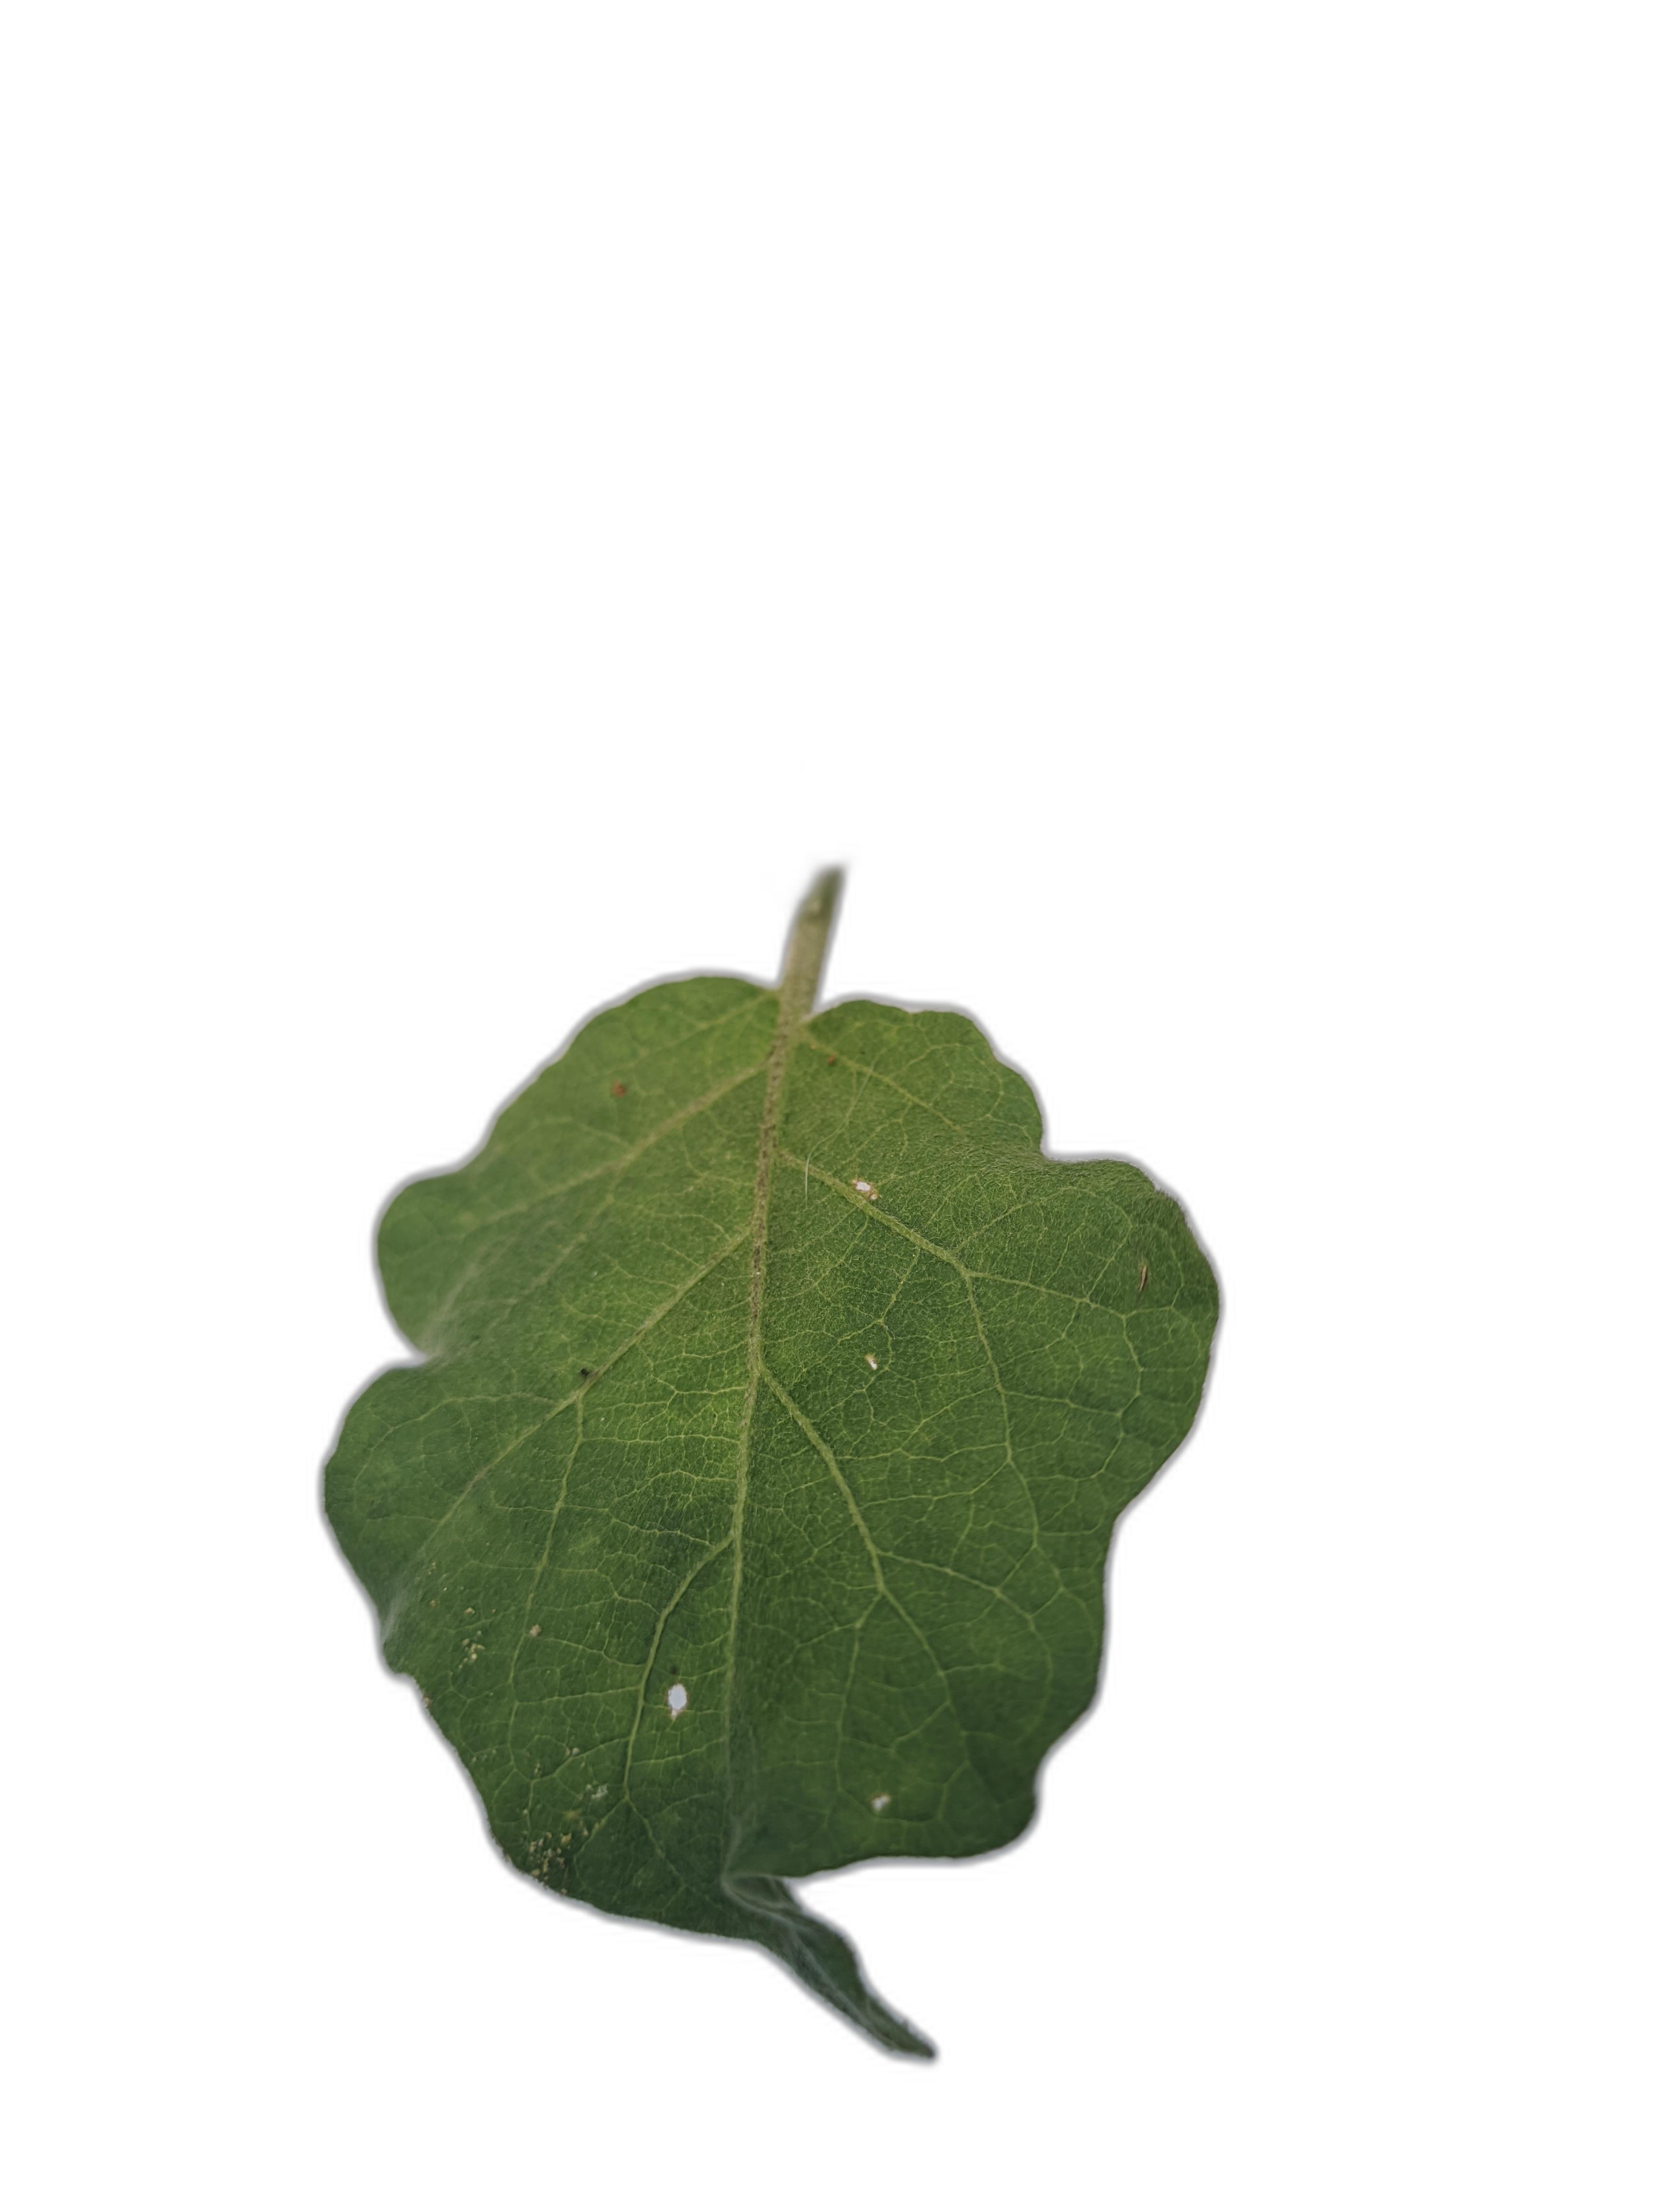
Label: Healthy Leaf